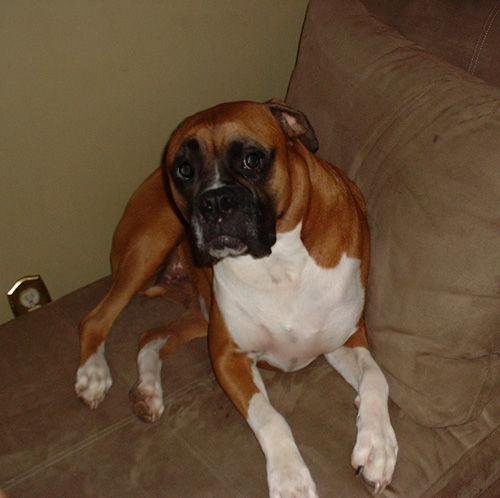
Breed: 225-n000082-boxer